Hope & Co.

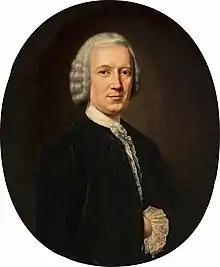
Portrait of Adrian Hope by Cosmo Alexander (1763)

Six of eight sons of the Scottish merchant Archibald Hope (1664–1743) – Archibald Jr. (1698–1734), Isaac, Zachary, Henry, Thomas (1704-1779), and Adrian (1709–1781) – were merchants of trade. They were active in shipping, storage, insurance, and credit in Amsterdam and Rotterdam. In 1720 they barely survived the bubble that led to the passage of the Bubble Act in London. Archibald and Henry invested in the "Provinciale Utrechtsche Geoctroyeerde Compagnie" (1720-1752). Charles Hope, 1st Earl of Hopetoun was a cousin.